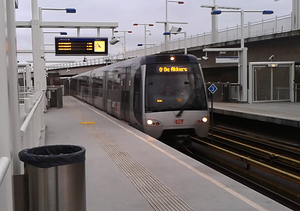
La ligne D du métro de Rotterdam est une ligne du réseau métropolitain de la ville néerlandaise de Rotterdam, exploitée par la RET. Elle relie la station de Rotterdam-Central à la station De Akkers.
Le métro de Rotterdam est un des services de transport en commun desservant la ville de Rotterdam et son agglomération.
Tussenwater est une station du métro de Rotterdam sur les lignes C et D. Elle est située dans l'arrondissement Hoogvliet à Rotterdam.